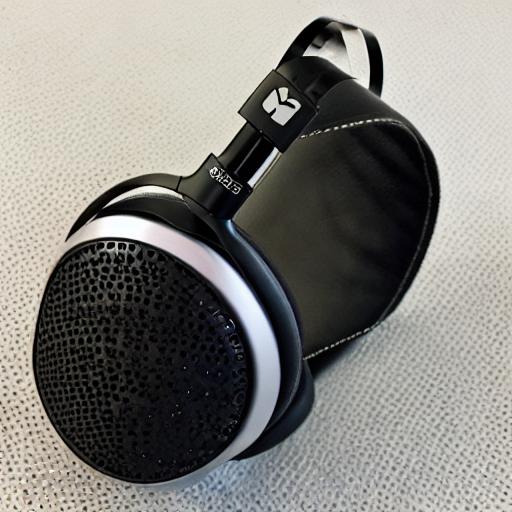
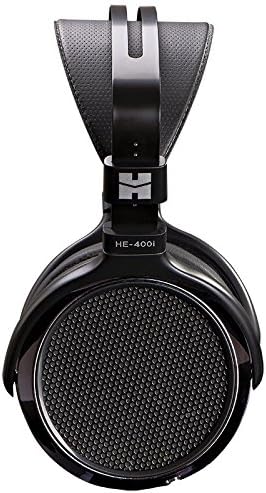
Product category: headphones
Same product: no